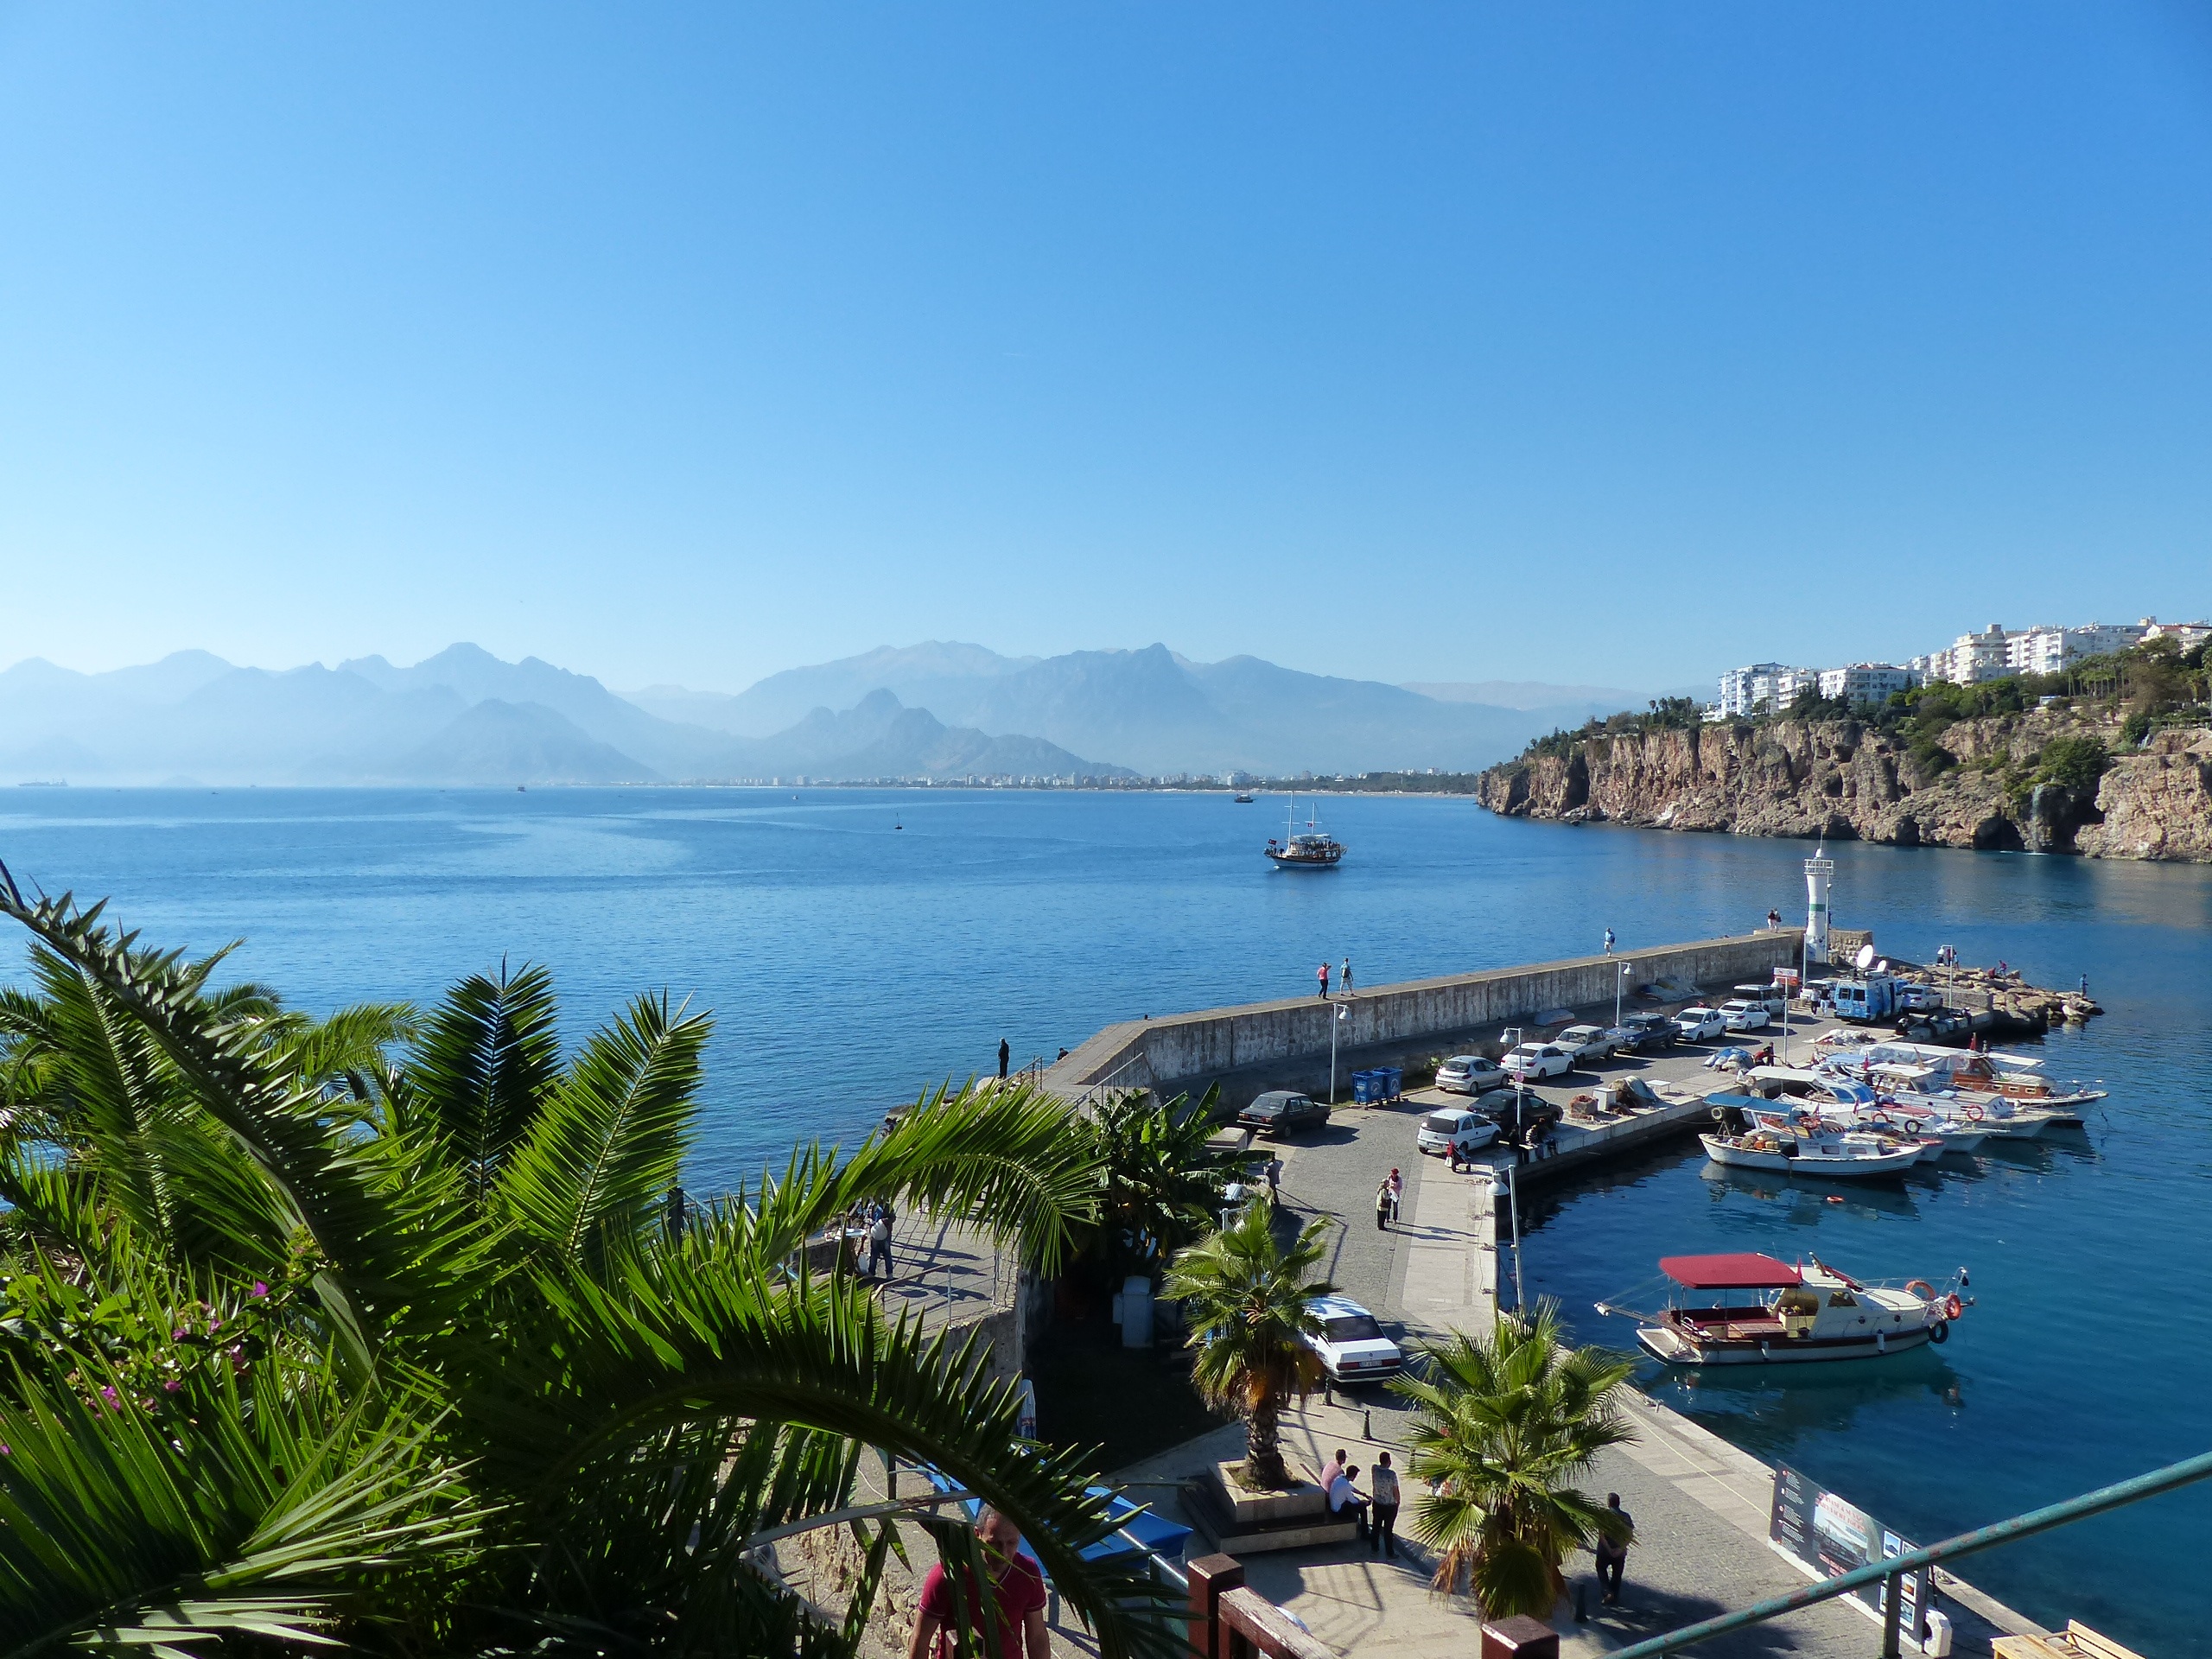
beach, sea, coast, ocean, shore, vacation, cove, vehicle, bay, marina, body of water, turkey, outlook, cape, antalya, turkish riviera